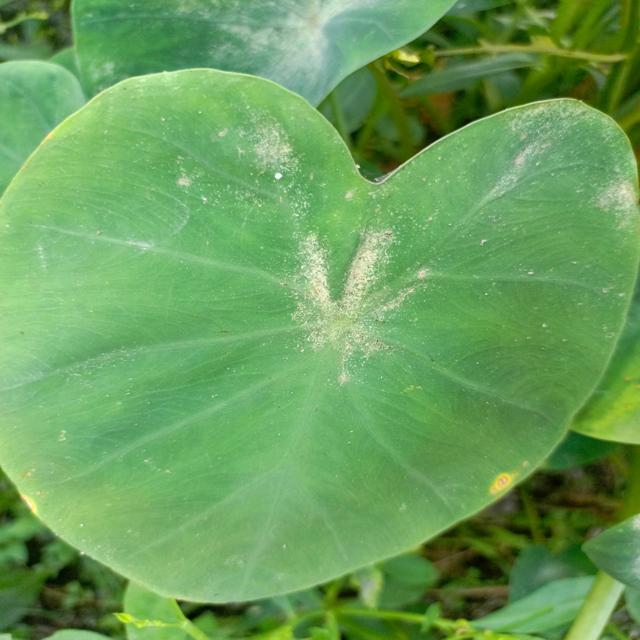
Label: Early_Blight